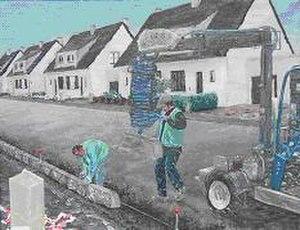
Santes est une commune française située dans le département du Nord, en région Hauts-de-France.